159th Rifle Division (1943-1946)

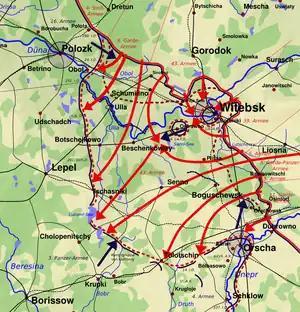
Vitebsk-Orsha Offensive. Note position of 5th Army.

3rd Belorussian Front was under command of Col. Gen. I. D. Chernyakhovskii. For the offensive he had, on his right (north) wing, the 39th Army and 5th Army, with the 5th Guards Tank Army in reserve. 5th Army was still largely in the positions south and southeast of Vitebsk that it had won at such cost through the winter. Chernyakhovskii's plan for the first phase of the offensive was to defeat the opposing forces of Army Group Center and reach the Berezina River before developing the advance toward Minsk. This would begin with two attacks: the first from west of Lyozna toward Bahushewsk and Syanno; the second from northeast of Dubrowna along the Minsk highway in the direction of Barysaw. The 5th and 39th would carry out the first of these. Their task was to break the defense on a 18km-wide sector from Karpovichy to Vysochany, after which Krylov's forces, backed by Oslikovsky's Cavalry-Mechanized Group, would drive on Bahushewsk and encircle the 3rd Panzer Army in cooperation with the left wing of 1st Baltic Front. Specifically, Chernyakhovskii ordered Krylov to attack with two rifle regiments of the 159th in the direction of Babinavichy to link up with 11th Guards Army's 152nd Fortified Region, with the objective of destroying the German grouping in the OsetkiMakeevoSleptsy area.